Tino di Geraldo

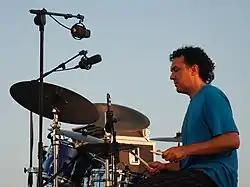
Tino di Geraldo

Tino di Geraldo (born Faustino Fernández Fernández in 1960) is a French-Spanish percussionist, tabla player, drummer, and producer. He is one of Spain's leading flamenco and jazz percussionists, bringing classical and jazz influences to flamenco, with a punk-rock background. "Billboard" cited him as an "eminent flamenco musician".